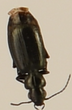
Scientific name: Syntomus americanus
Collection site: Northern Great Plains Research Laboratory NEON (NOGP), plot NOGP_010